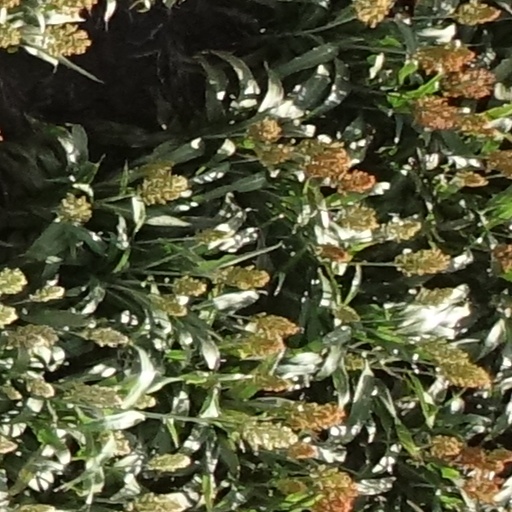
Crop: sorghum